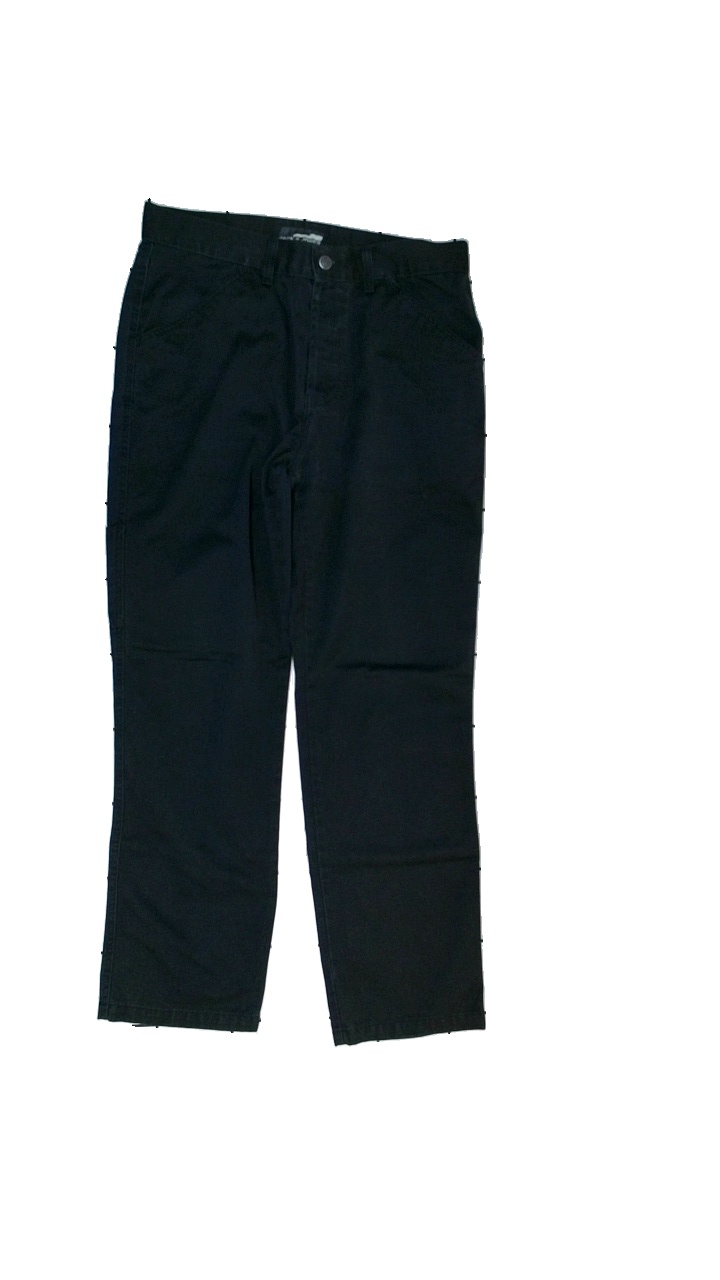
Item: Jeans (Men)
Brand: Jack And Jones
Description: svarta jeans
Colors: Black
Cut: Regular
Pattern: Logo print
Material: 65%polyester 35% bomull
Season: All
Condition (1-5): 2
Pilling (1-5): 2
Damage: nopprigt
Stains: Minor
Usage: Export
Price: <50